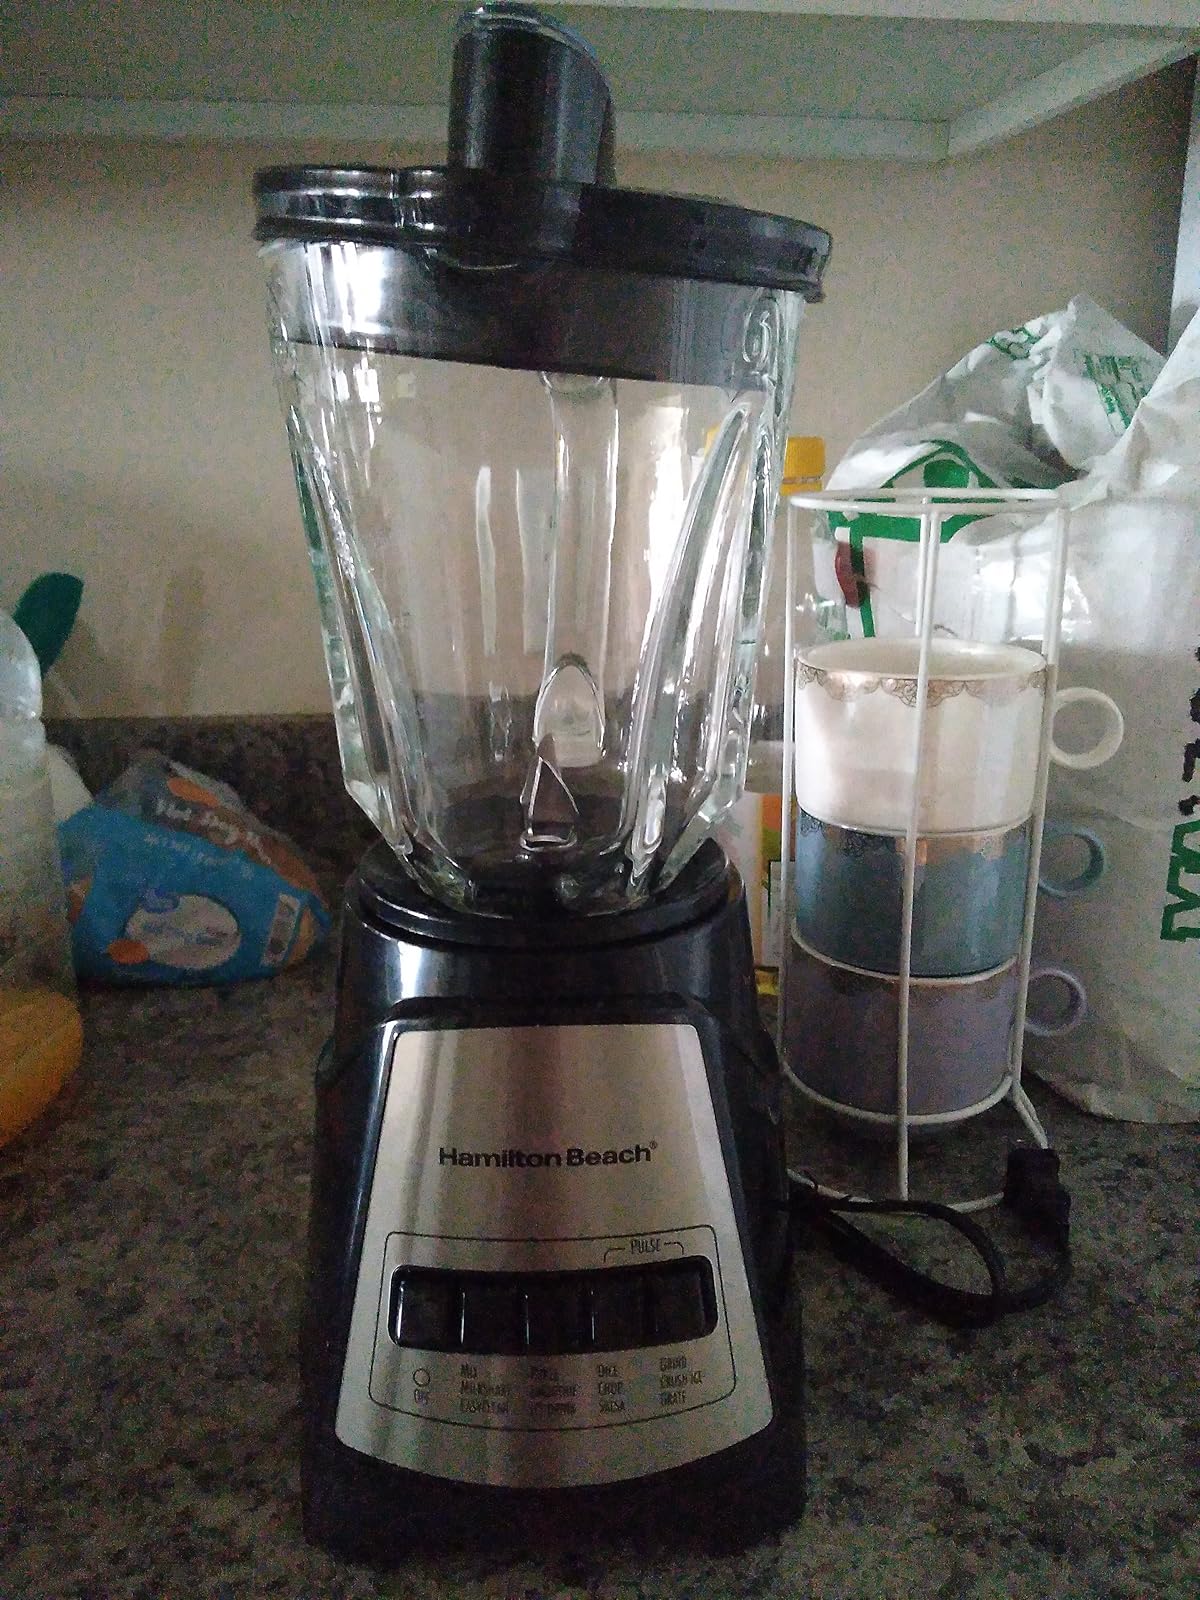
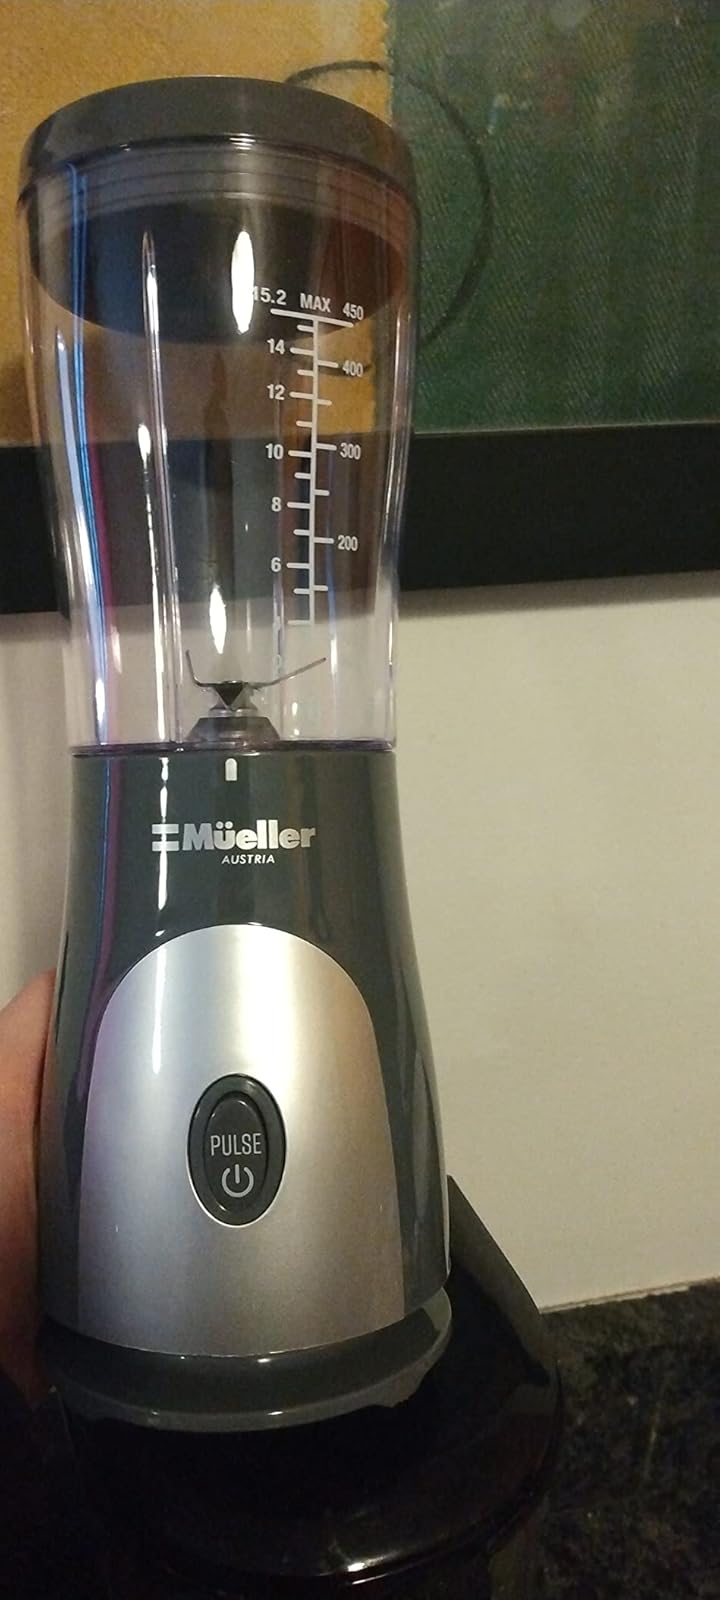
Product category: items_blender
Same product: no